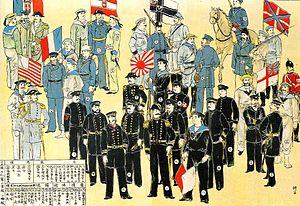
L'Alliance des huit nations est une coalition de huit puissances impérialistes, formée durant la colonisation de la Chine, et qui écrase la révolte des Boxers en 1901.
La révolte des Boxers, ou révolte des Boxeurs, ou guerre des Boxers, fomentée par les Poings de la justice et de la concorde, société secrète dont le symbole était un poing fermé, d'où le surnom de Boxers donné à ses membres en Occident, se déroula en Chine, entre 1899 et 1901.